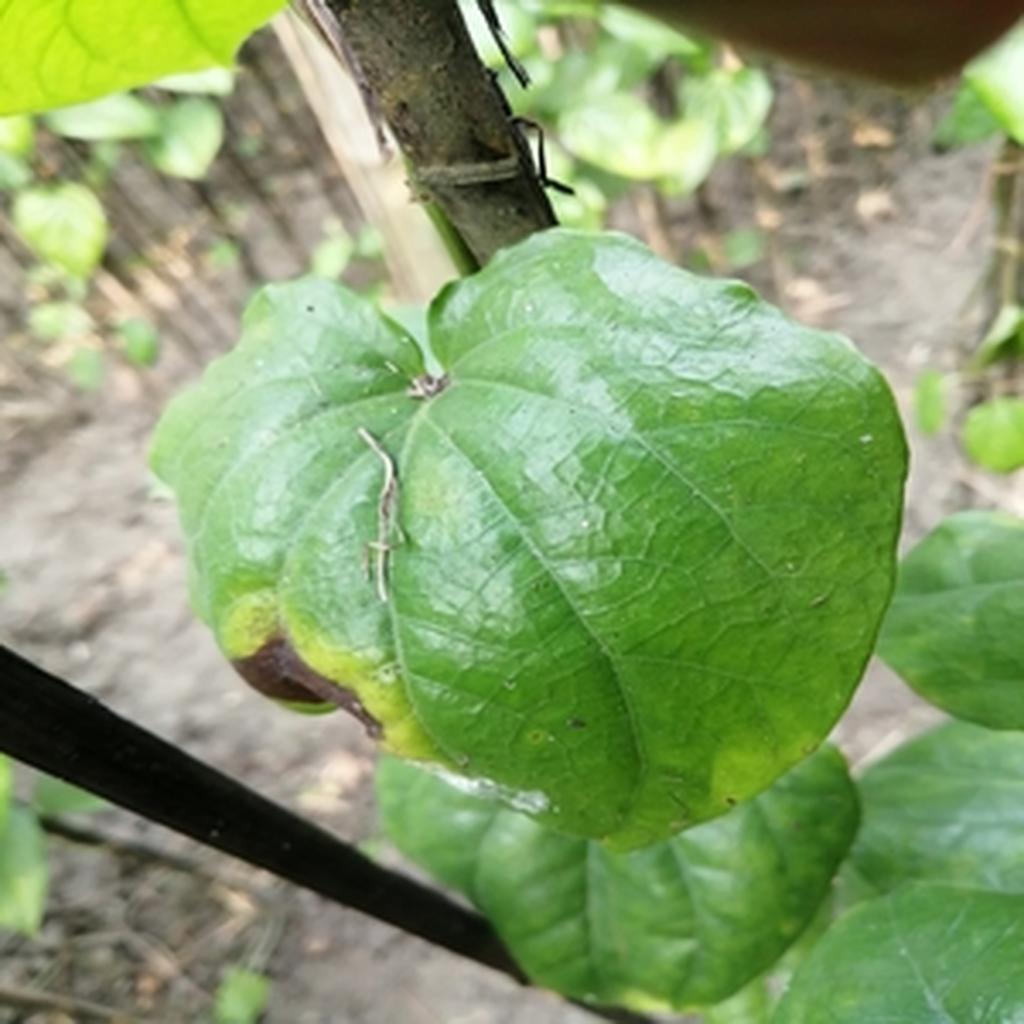
Label: Leaf_Rot